Nain Singh

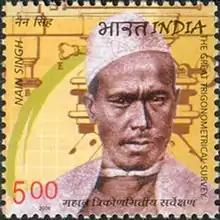
Nain Singh Rawat, 2004 stamp of India.

On 27 June 2004, an Indian postage stamp featuring Nain Singh was issued commemorating his role in the Great Trigonometric Survey of India. In 2006, Shekhar Pathak and Uma Bhatt brought out a biography of Nain Singh with three of his diaries and the RGS articles about his travels in three volumes titled "Asia ki Peeth Par" published by Pahar, Naini Tal.